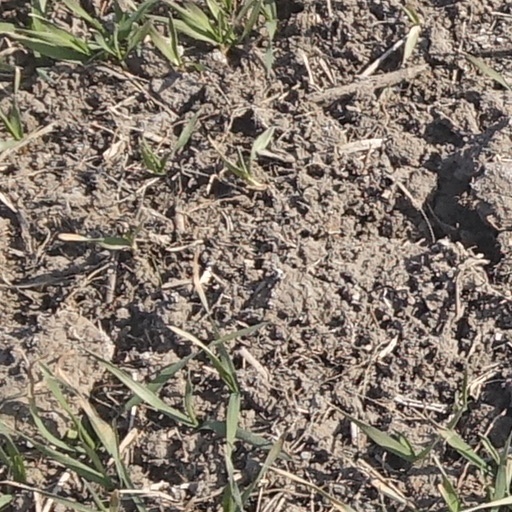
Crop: wheat